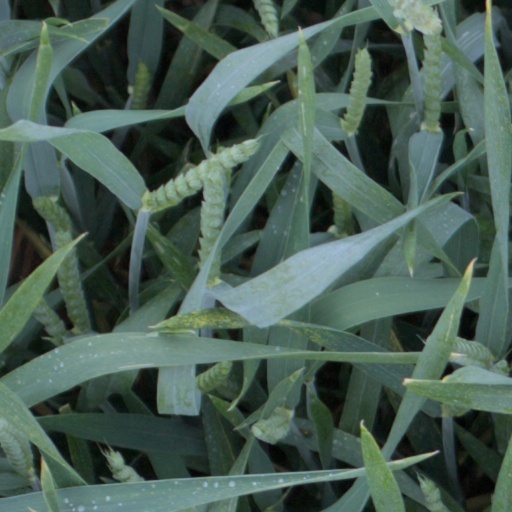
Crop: wheat